Fred Rose (politician)

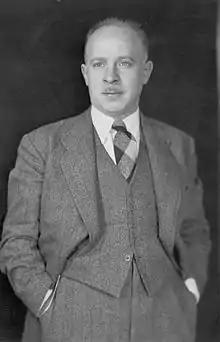

Fred Rose (born Fishel Rosenberg; 7 December 1907 – 16 March 1983) was a Polish-Canadian politician and trade union organizer, best known for being the only member of the Canadian Parliament to ever be convicted of a charge related to spying for a foreign country. A member of the Communist Party of Canada and Labor-Progressive Party, he served as the MP for Cartier from 1943 to 1947. He was ousted from his seat after being found guilty of conspiring to steal weapons research for the Soviet Union.